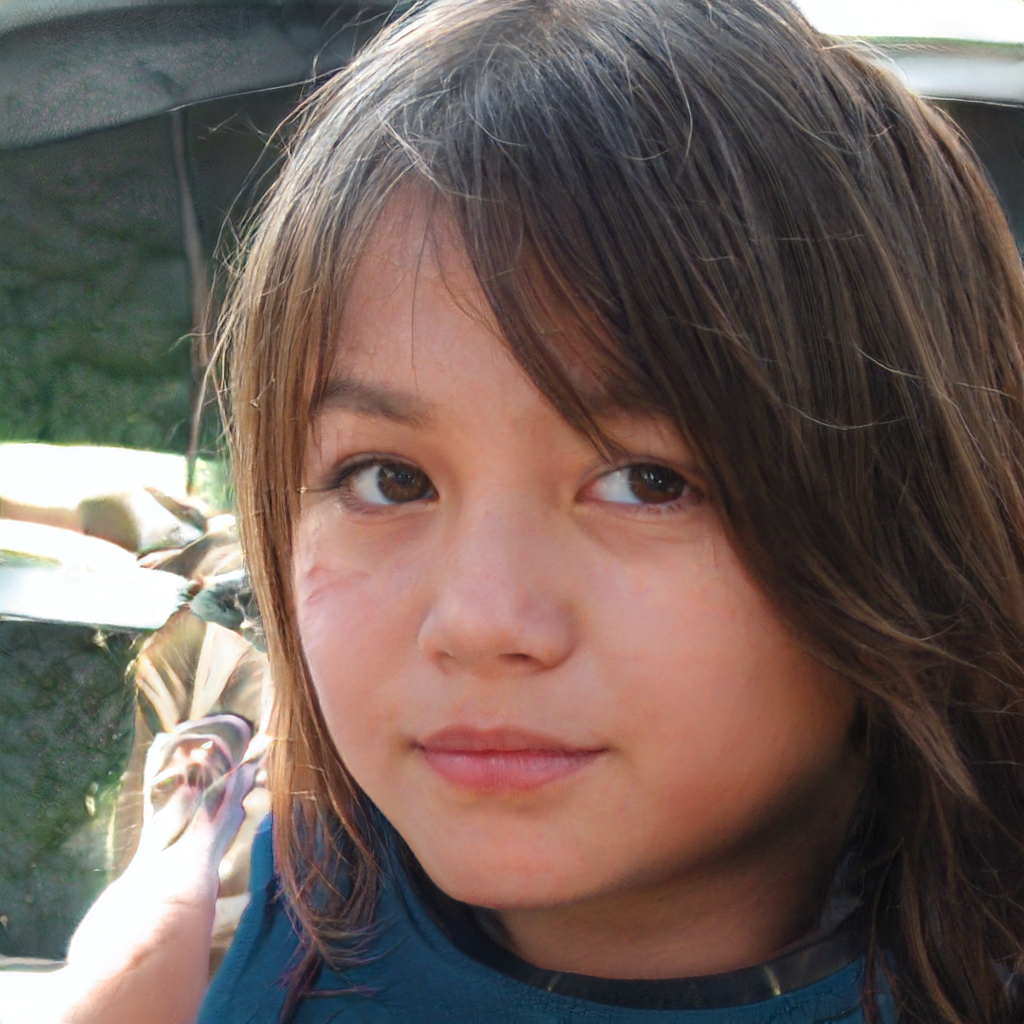
Portrait style: Real Portrait